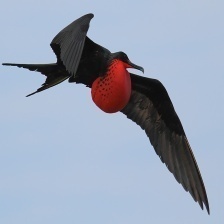
Species: FRIGATE
Scientific name: FREGATIDAE